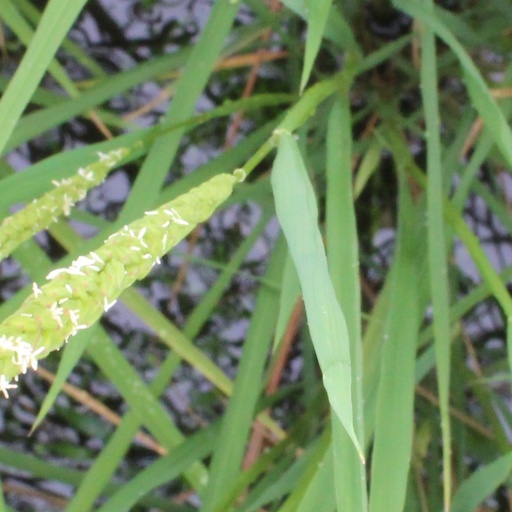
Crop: rice